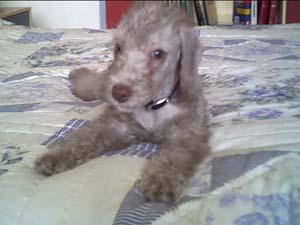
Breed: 214-n000033-Bedlington_terrier